Angel Mounds

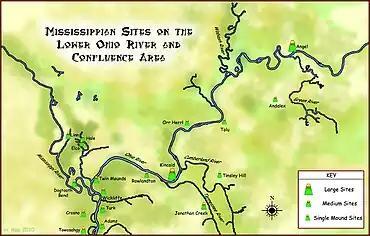
Mississippian sites on the Lower Ohio River

About 2.4 million artifacts were collected during excavations conducted by WPA workers from 1939 to 1942. One of the most significant artifacts uncovered at the Angel site was a carved Mississippian culture stone statue of a seated man, which was found at Mound F in November 1940. The fluorite artifact is tall and weighs . Similar rare fluorite statues have been found at the Obion Mounds site in Henry County, Tennessee and the Ware Mounds site in Union County, Illinois.